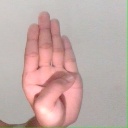
अक्षर: ब